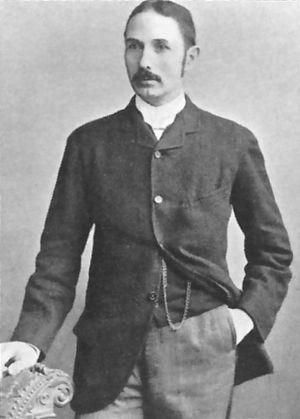
John Thorneycroft Hartley, né le 9 janvier 1849 à Tong, mort le 21 août 1935 à Knaresborough, est un joueur de tennis britannique.